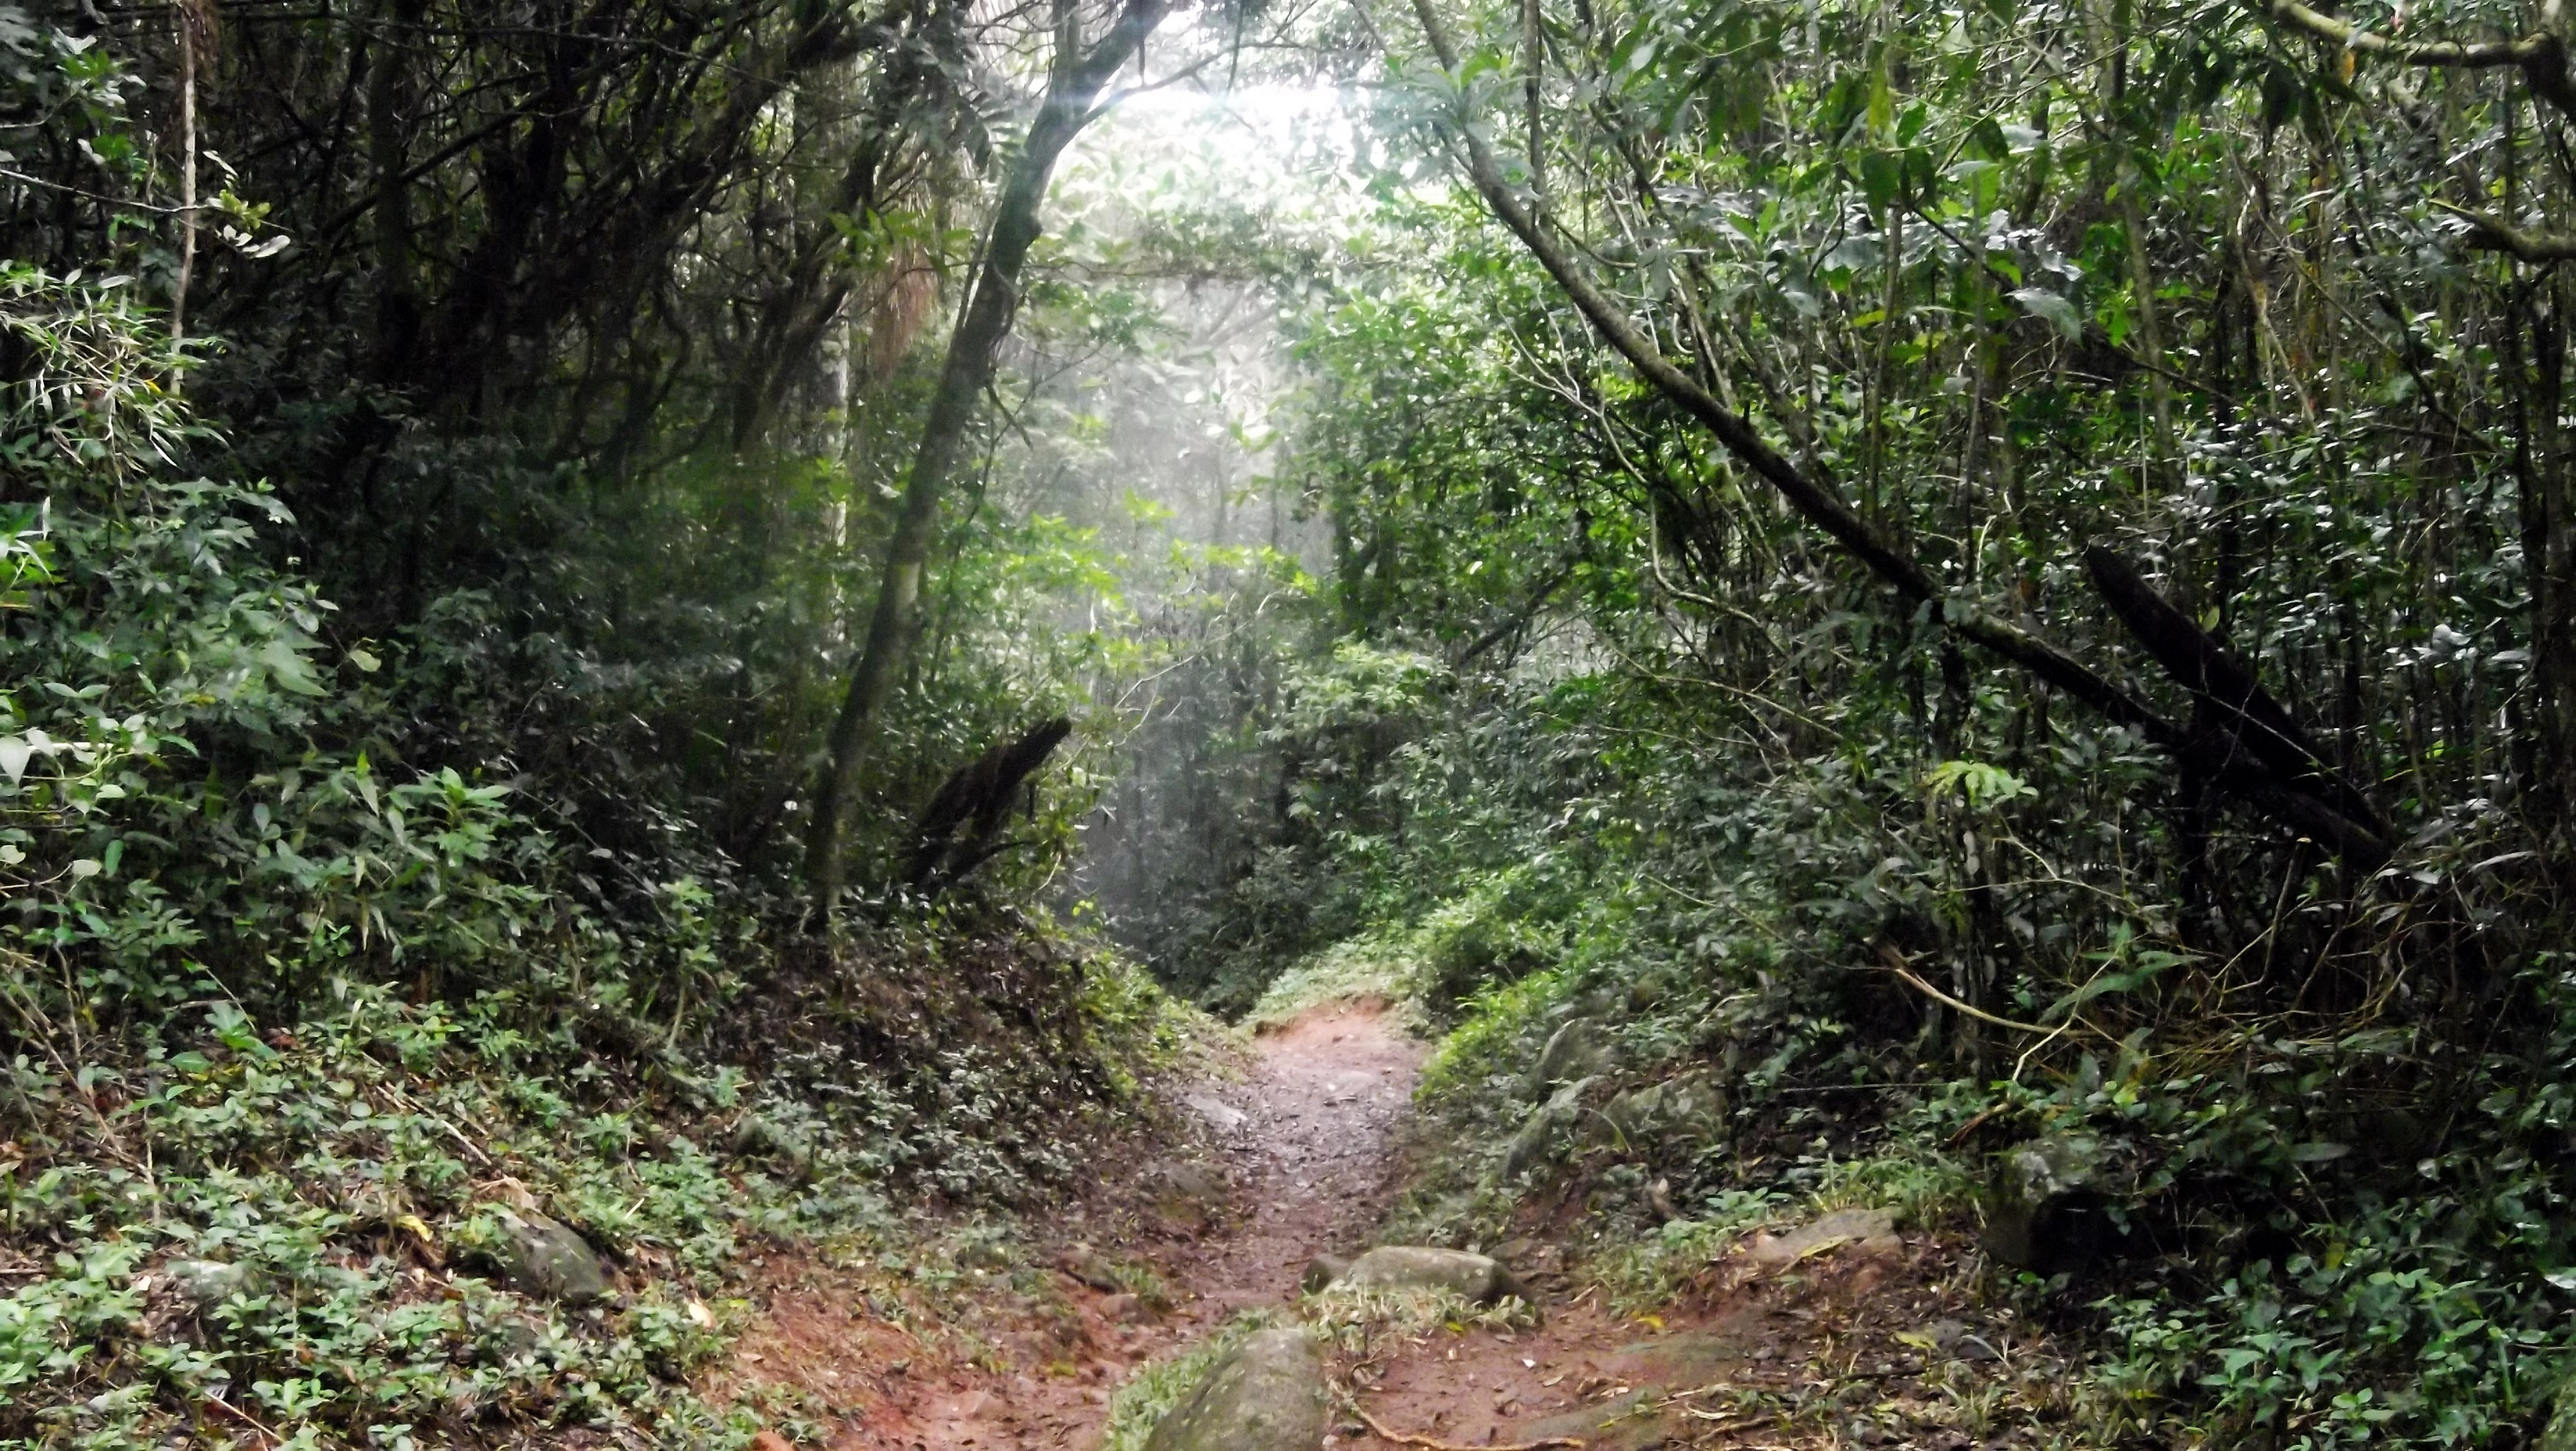
forest, wilderness, trail, stream, jungle, vegetation, rainforest, ravine, woodland, habitat, water feature, ecosystem, nature reserve, biome, old growth forest, natural environment, temperate broadleaf and mixed forest, geological phenomenon, riparian forest